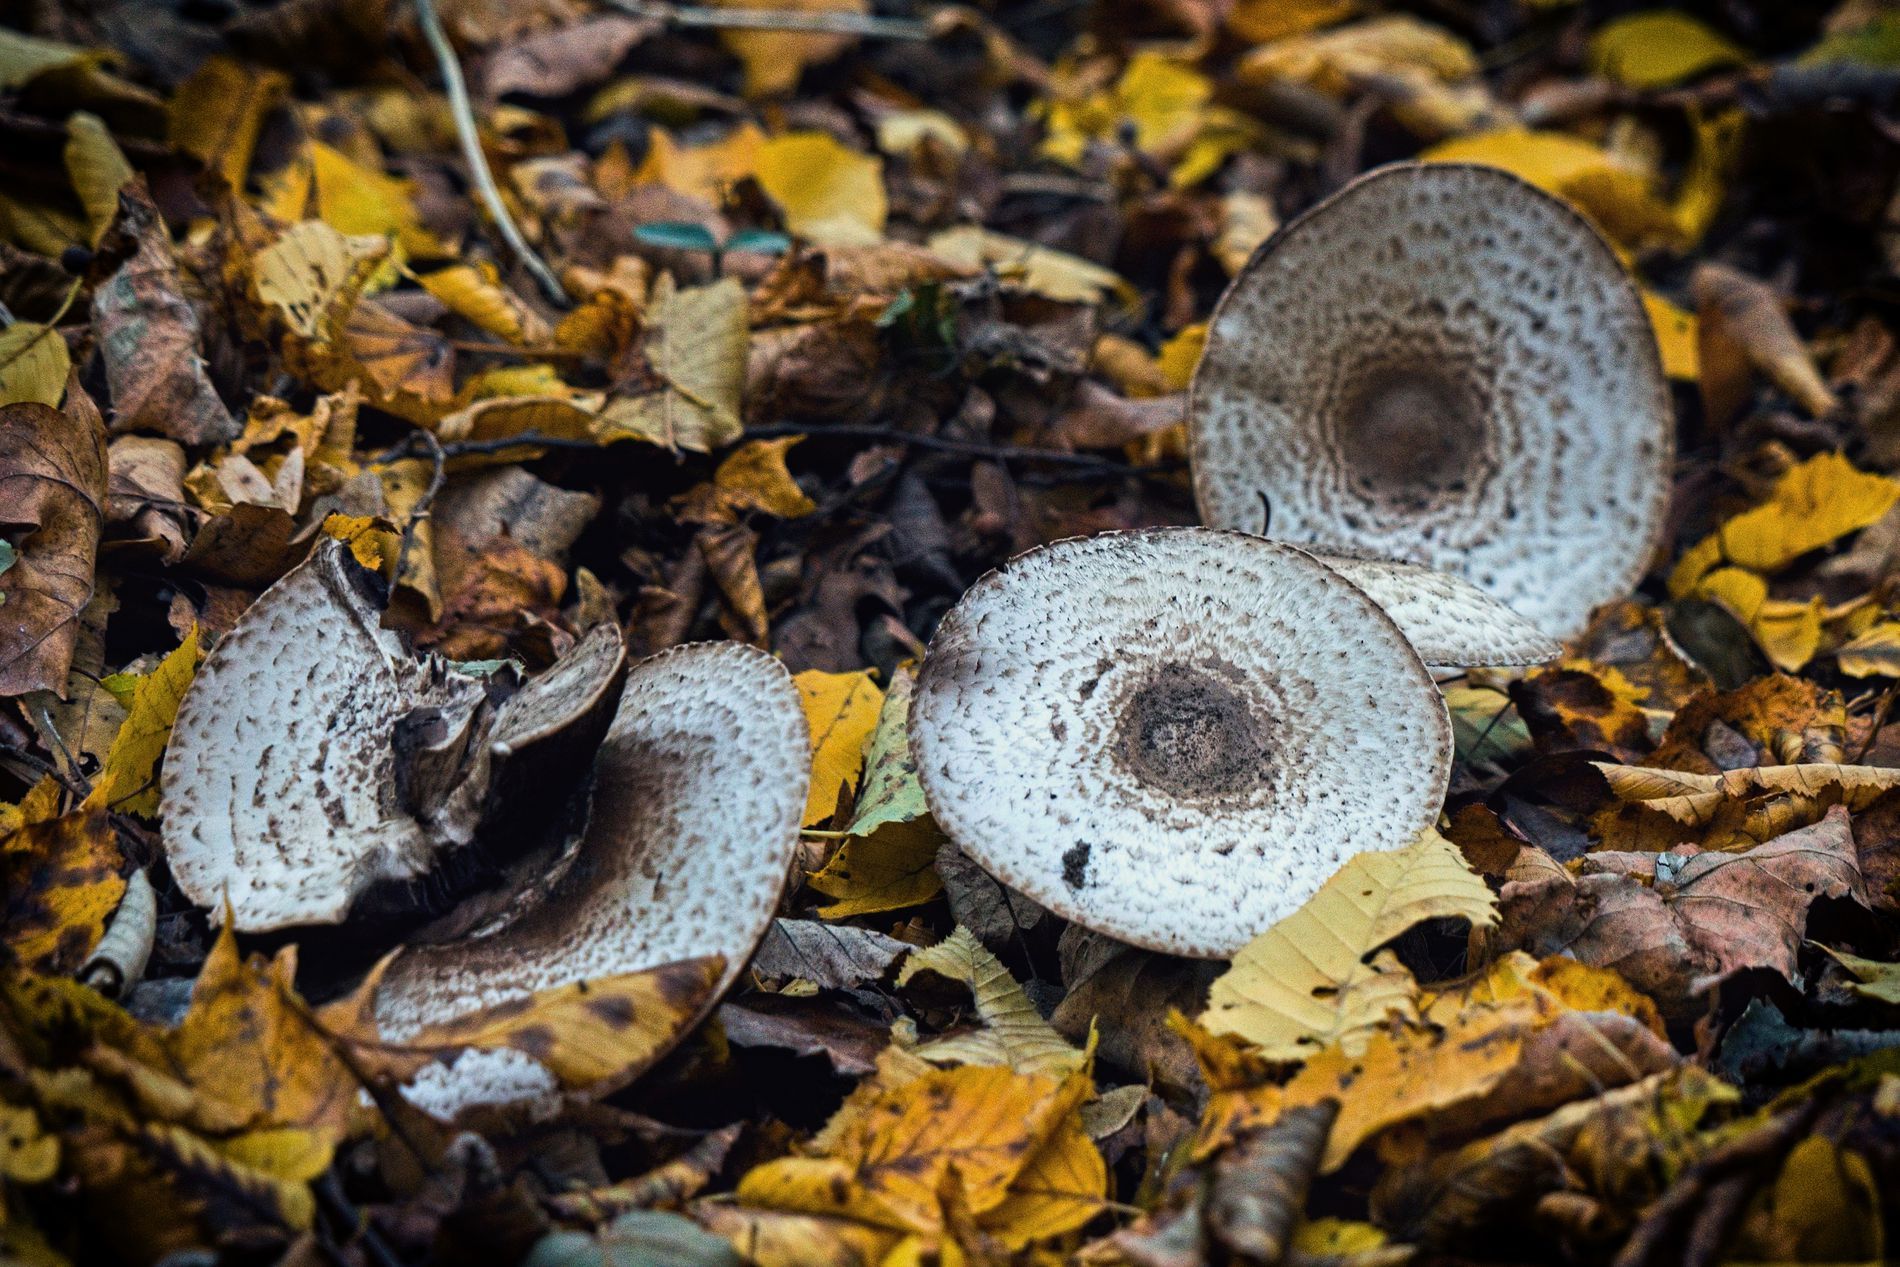
Fungi scene
A picture of several fungi surrounded by brown and golden yellow autumn leaves on a natural forest floor.
Shot at a low angle, this nature photograph focuses on fungi merged with autumn leaves.
The color palette contrasts gray fungi against leaves that are browns and yellows in natural daylight creating a very soft atmosphere.
Labels: Fungus, Plant, Agaric, Amanita, Mushroom, Leaf, Fungi, Leaves
Camera: SONY ILCE-7M3
Aperture: F6.3
Exposure: 1/160 sec
ISO: 3200
Focal length: 117.0 mm